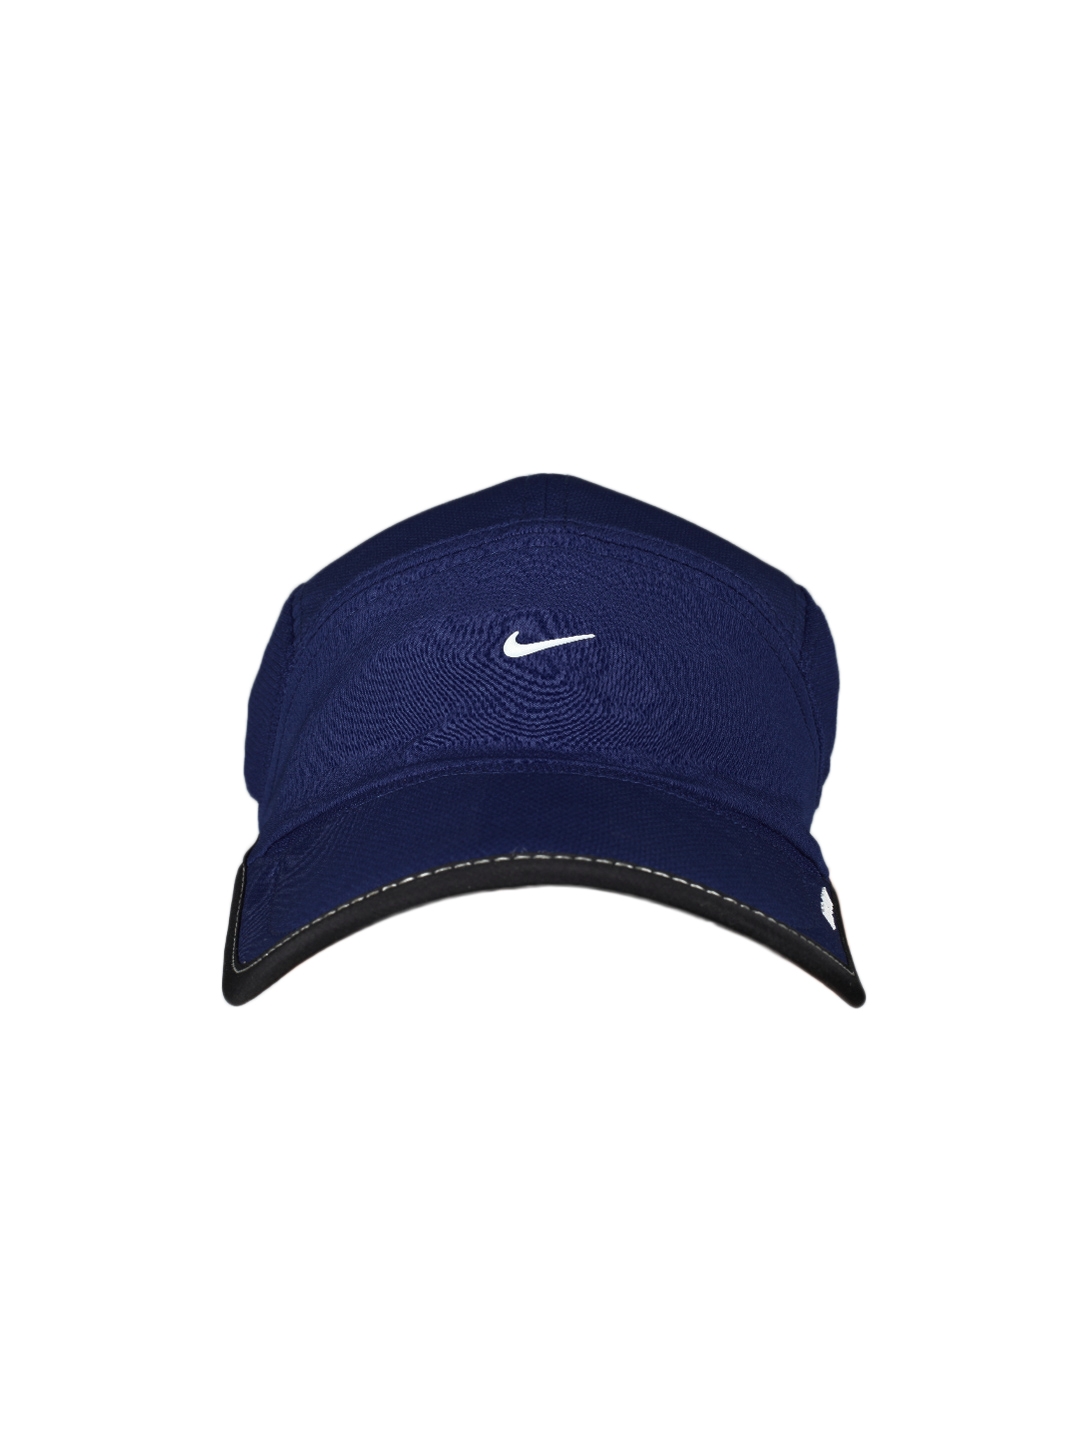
Nike Unisex Blue Daybreak Cap
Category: Accessories / Headwear / Caps
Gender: Unisex
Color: Blue
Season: Summer 2012
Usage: Casual